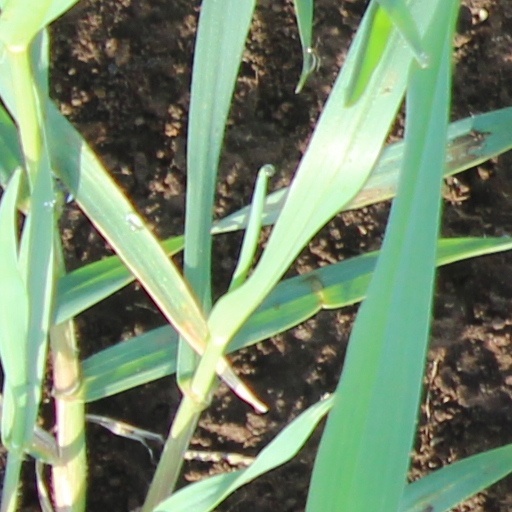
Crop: wheat